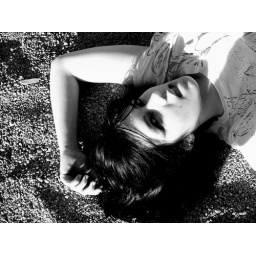
keana in black and white